Basilio Ndong

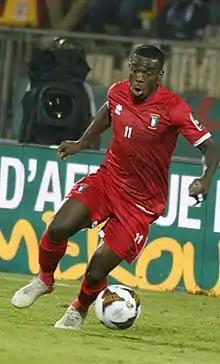
Ndong in 2022

Basilio Ndong Owono Nchama (born 17 January 1999) is an Equatoguinean professional footballer who plays for Liga I club Universitatea Craiova and the Equatorial Guinea national team. Mainly a left back, he can also operate as a left winger.